Karibasavaiah

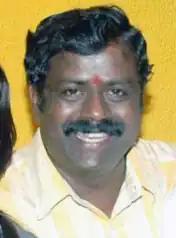

Karibasavaiah (1959 – 3 February 2012) was an Indian actor who appeared in Kannada cinema and a theatre personality. He has acted in over 120 films. He died on 3 February 2012 after a road traffic accident in Bangalore. He made his debut in the movie "Undo Hodha, Kondu Hodha". Some of his memorable films are "Kotreshi Kanasu", "Janumada Jodi", "Galate Aliyandru", "Mungarina Minchu", "Yaarige Salute Sambala", "Police Story 2", and "Ullasa Utsaha".